Paul Putner

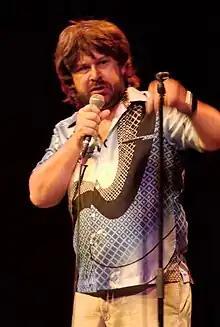
Paul Putner in 2007 (performing his "Earl Stevens" character)

Putner was born in March 1966 in East Grinstead, West Sussex. He studied at LAMDA where he won the Kenneth More prize for comedy acting.